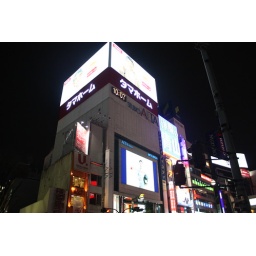
This television screen apparently appeared in the film Lost In Translation. Shinjuku, Tokyo, Japan.